Animal furniture

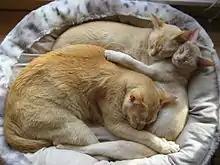
Cat bed

Known as "pet furniture", furniture designed for use by animals became a popular trend in the early 21st century. Typical pieces include pet beds, doghouses, hammocks, dog coolers, cat trees, parrot tents and extravagant play equipment.